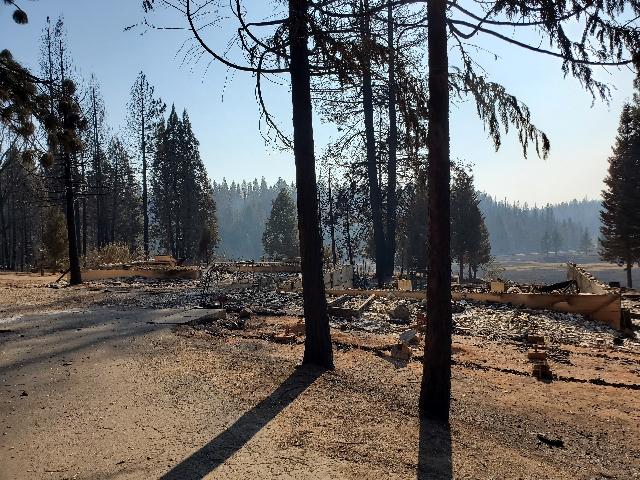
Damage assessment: destroyed